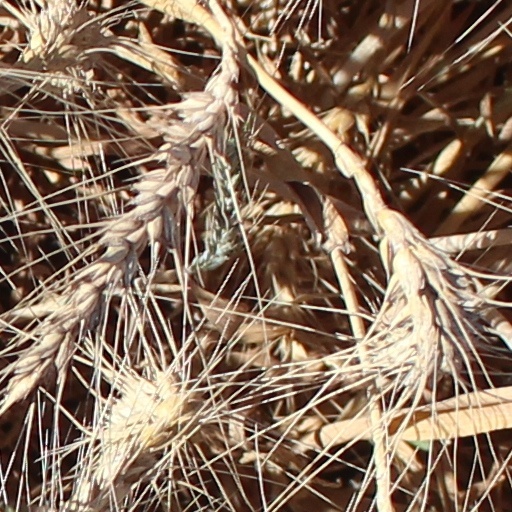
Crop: wheat